Maya Erskine

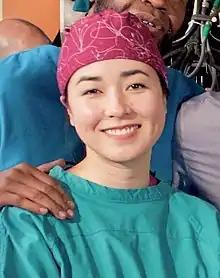
Erskine on the set of "Heartbeat" in 2016

Maya Erskine (born May 7, 1987) is an American actress and writer. She is known for her roles as Maggie in "Man Seeking Woman", Mikki in "Betas", and Mizu in "Blue Eye Samurai". From 2019 to 2021, she starred in Hulu's original TV comedy series "PEN15" alongside Anna Konkle; the duo, who co-created, co-wrote, and co-executive produced the series, played fictional versions of their 13-year-old selves. The series received critical acclaim and was nominated for four Primetime Emmy Awards. In 2024, she began starring as Jane Smith in the Prime Video series "Mr. & Mrs. Smith", for which she was nominated for the Primetime Emmy Award for Outstanding Lead Actress in a Drama Series.